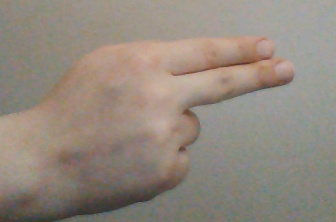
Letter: ain